North Cascades National Park

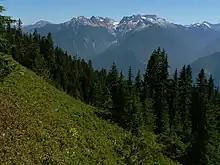
A distant mountain range above a diagonal slope of forest.

In North Cascades National Park, fire was used by Native Americans in the region near present-day Ross Lake to clear out brush, to ease foot travel, and possibly to flush animals out of the foliage. Evidence found in the patterns of tree growth as well as from tree ring analysis indicates human-caused fires were created for many hundreds of years. Similar evidence is found in the Stehekin Valley, where both smaller low intensity fires and larger fires are suggested by the growth patterns and burn scars in tree ring evidence. The low-intensity fires that were likely human induced were only found in the easternmost regions of the park. In the subalpine regions such as the Thunder Creek area, the studies concluded fire occurs at frequencies ranging from 30 years to 400 years.